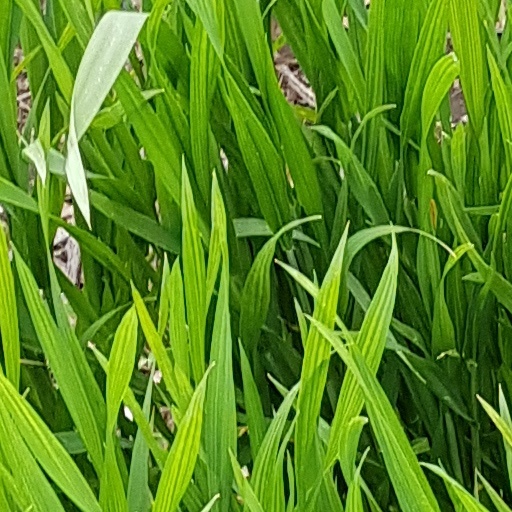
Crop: wheat